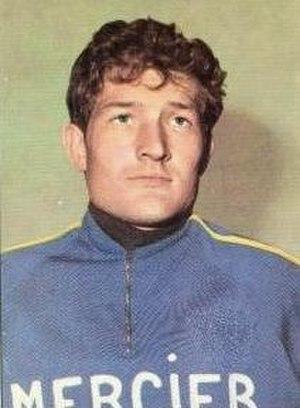
Le classement du combiné du Tour d'Espagne est l'un des classements annexes du Tour d'Espagne entre 1970 et 2018. Son leader porte un maillot blanc.
Le classement par points du Tour d'Espagne, créé en 1945, est l'un des classements annexes de la course à étapes le Tour d'Espagne. Il s'agit d'un classement déterminé en fonction du classement des coureurs à l'arrivée, sans prendre en compte les temps.
La 26ᵉ édition du Tour d'Espagne s'est déroulée entre le 29 avril et le 16 mai 1971 entre Almería et Madrid. Il se composait de 17 étapes pour un total de 2 983 km. Il a été remporté par le Belge Ferdinand Bracke.